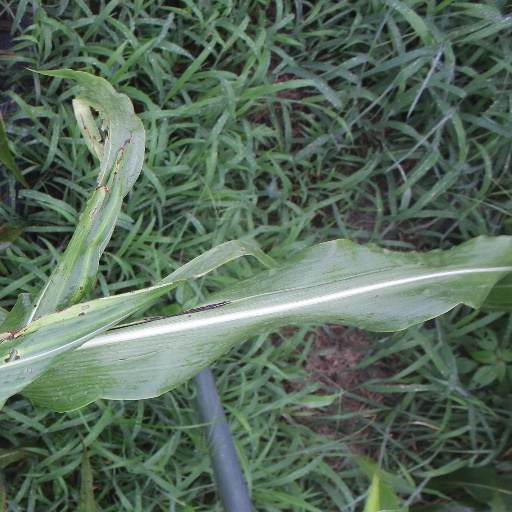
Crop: sorghum